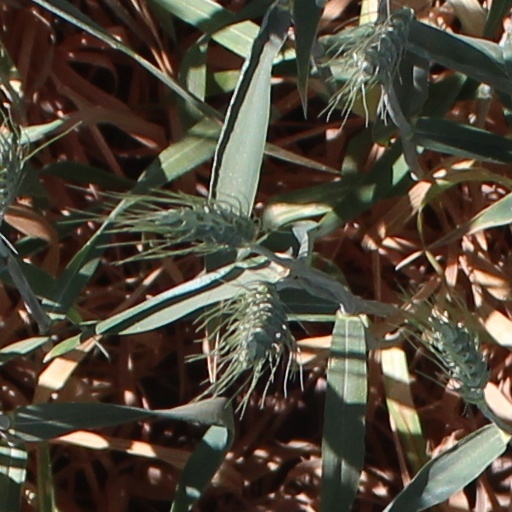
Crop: wheat